Varicose veins

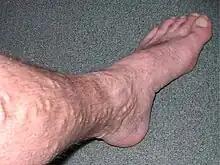
Left leg of a male affected by varicose veins

Varicose veins, also known as varicoses, are a medical condition in which superficial veins become enlarged and twisted. Although usually just a cosmetic ailment, in some cases they cause fatigue, pain, itching, and nighttime leg cramps. These veins typically develop in the legs, just under the skin. Their complications can include bleeding, skin ulcers, and superficial thrombophlebitis. Varices in the scrotum are known as varicocele, while those around the anus are known as hemorrhoids. The physical, social, and psychological effects of varicose veins can lower their bearers' quality of life.